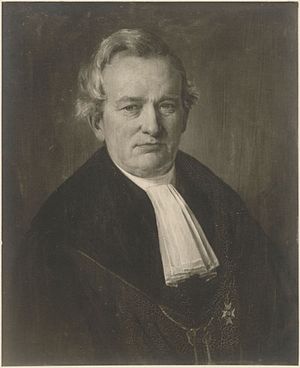
Carl Heinrich Weizsäcker
Carl Heinrich Weizsäcker var en tysk evangelisk teolog, far til Carl von Weizsäcker.